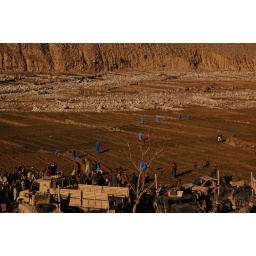
Several female villagers leave the patrol base after being seen by doctors during Operation West Hammer in the Alishang Valley.